Almanzo W. Litchard

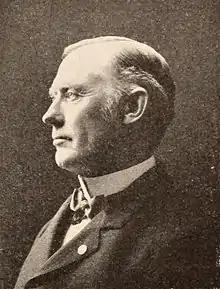
Almanzo W. Litchard (1900)

Almanzo W. Litchard (November 12, 1841 – 1906) was a soldier, farmer, and legislator in New York during the nineteenth century. He fought as a Union soldier during the Civil War and purchased a farm after serving his country. In later years he served as a member of the New York State Assembly.